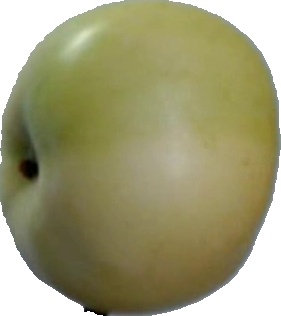
Label: apple_6